Islamic Welfare Society

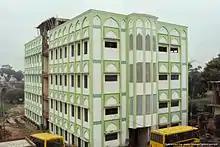
Headquarters

Islamic Welfare Society is a nonprofit organization located in Jaunpur. It was established in 1996.